Buwenda

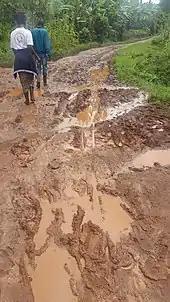
Muddy road near Nile River south of Buwenda

Buwenda is a small village in Uganda located in the Bugiri district, close to the town of Jinja.